Ford of Europe

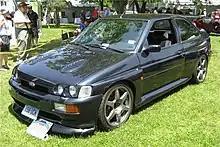
1996 Ford Escort RS Cosworth

The Mk5 Escort was launched in September 1990, along with the Orion saloon, but the motoring public and press gave it mixed to negative reviews. The car's styling lacked the flair of some rivals and it received mostly negative ratings for ride and handling, while it also retained the engine line-up of the previous generation with 1.3, 1.4 and 1.6 petrol units and a 1.8 diesel. The standard Escort models were later joined by the RS2000, XR3i and RS Cosworth performance versions that attracted a much more positive reaction. The RS2000 nameplate had been abandoned back in 1980 and the new version was undoubtedly the best, with its 2.0 16-valve I4 engine and the option of four-wheel drive, as well as its top speed of more than . The RS Cosworth was a turbocharged version of the RS2000 and had a top speed of which helped bolster its fortunes in international rallies.